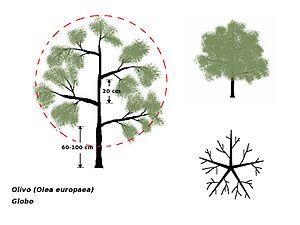
L’olivier est un arbre fruitier qui produit les olives, un fruit consommé sous diverses formes et dont on extrait une des principales huiles alimentaires, l'huile d'olive. C'est la variété, domestiquée depuis plusieurs millénaires et cultivée principalement dans les régions de climat méditerranéen, de l'une des sous-espèces de Olea europaea, une espèce d'arbres et d'arbustes de la famille des Oléacées.